Rupertiwinkel

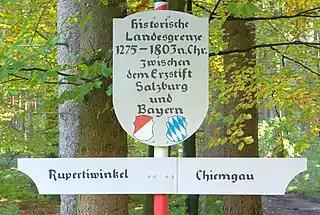
Historising signpost on the former Salzburg-Bavarian border

The Rupertiwinkel is a small historic region on the southeastern border of Bavaria, Germany. Part of the Archbishopric of Salzburg until the early 19th century, it is named after the first Salzburg bishop Saint Rupert (c.660–710), apostle to the Duchy of Bavaria.